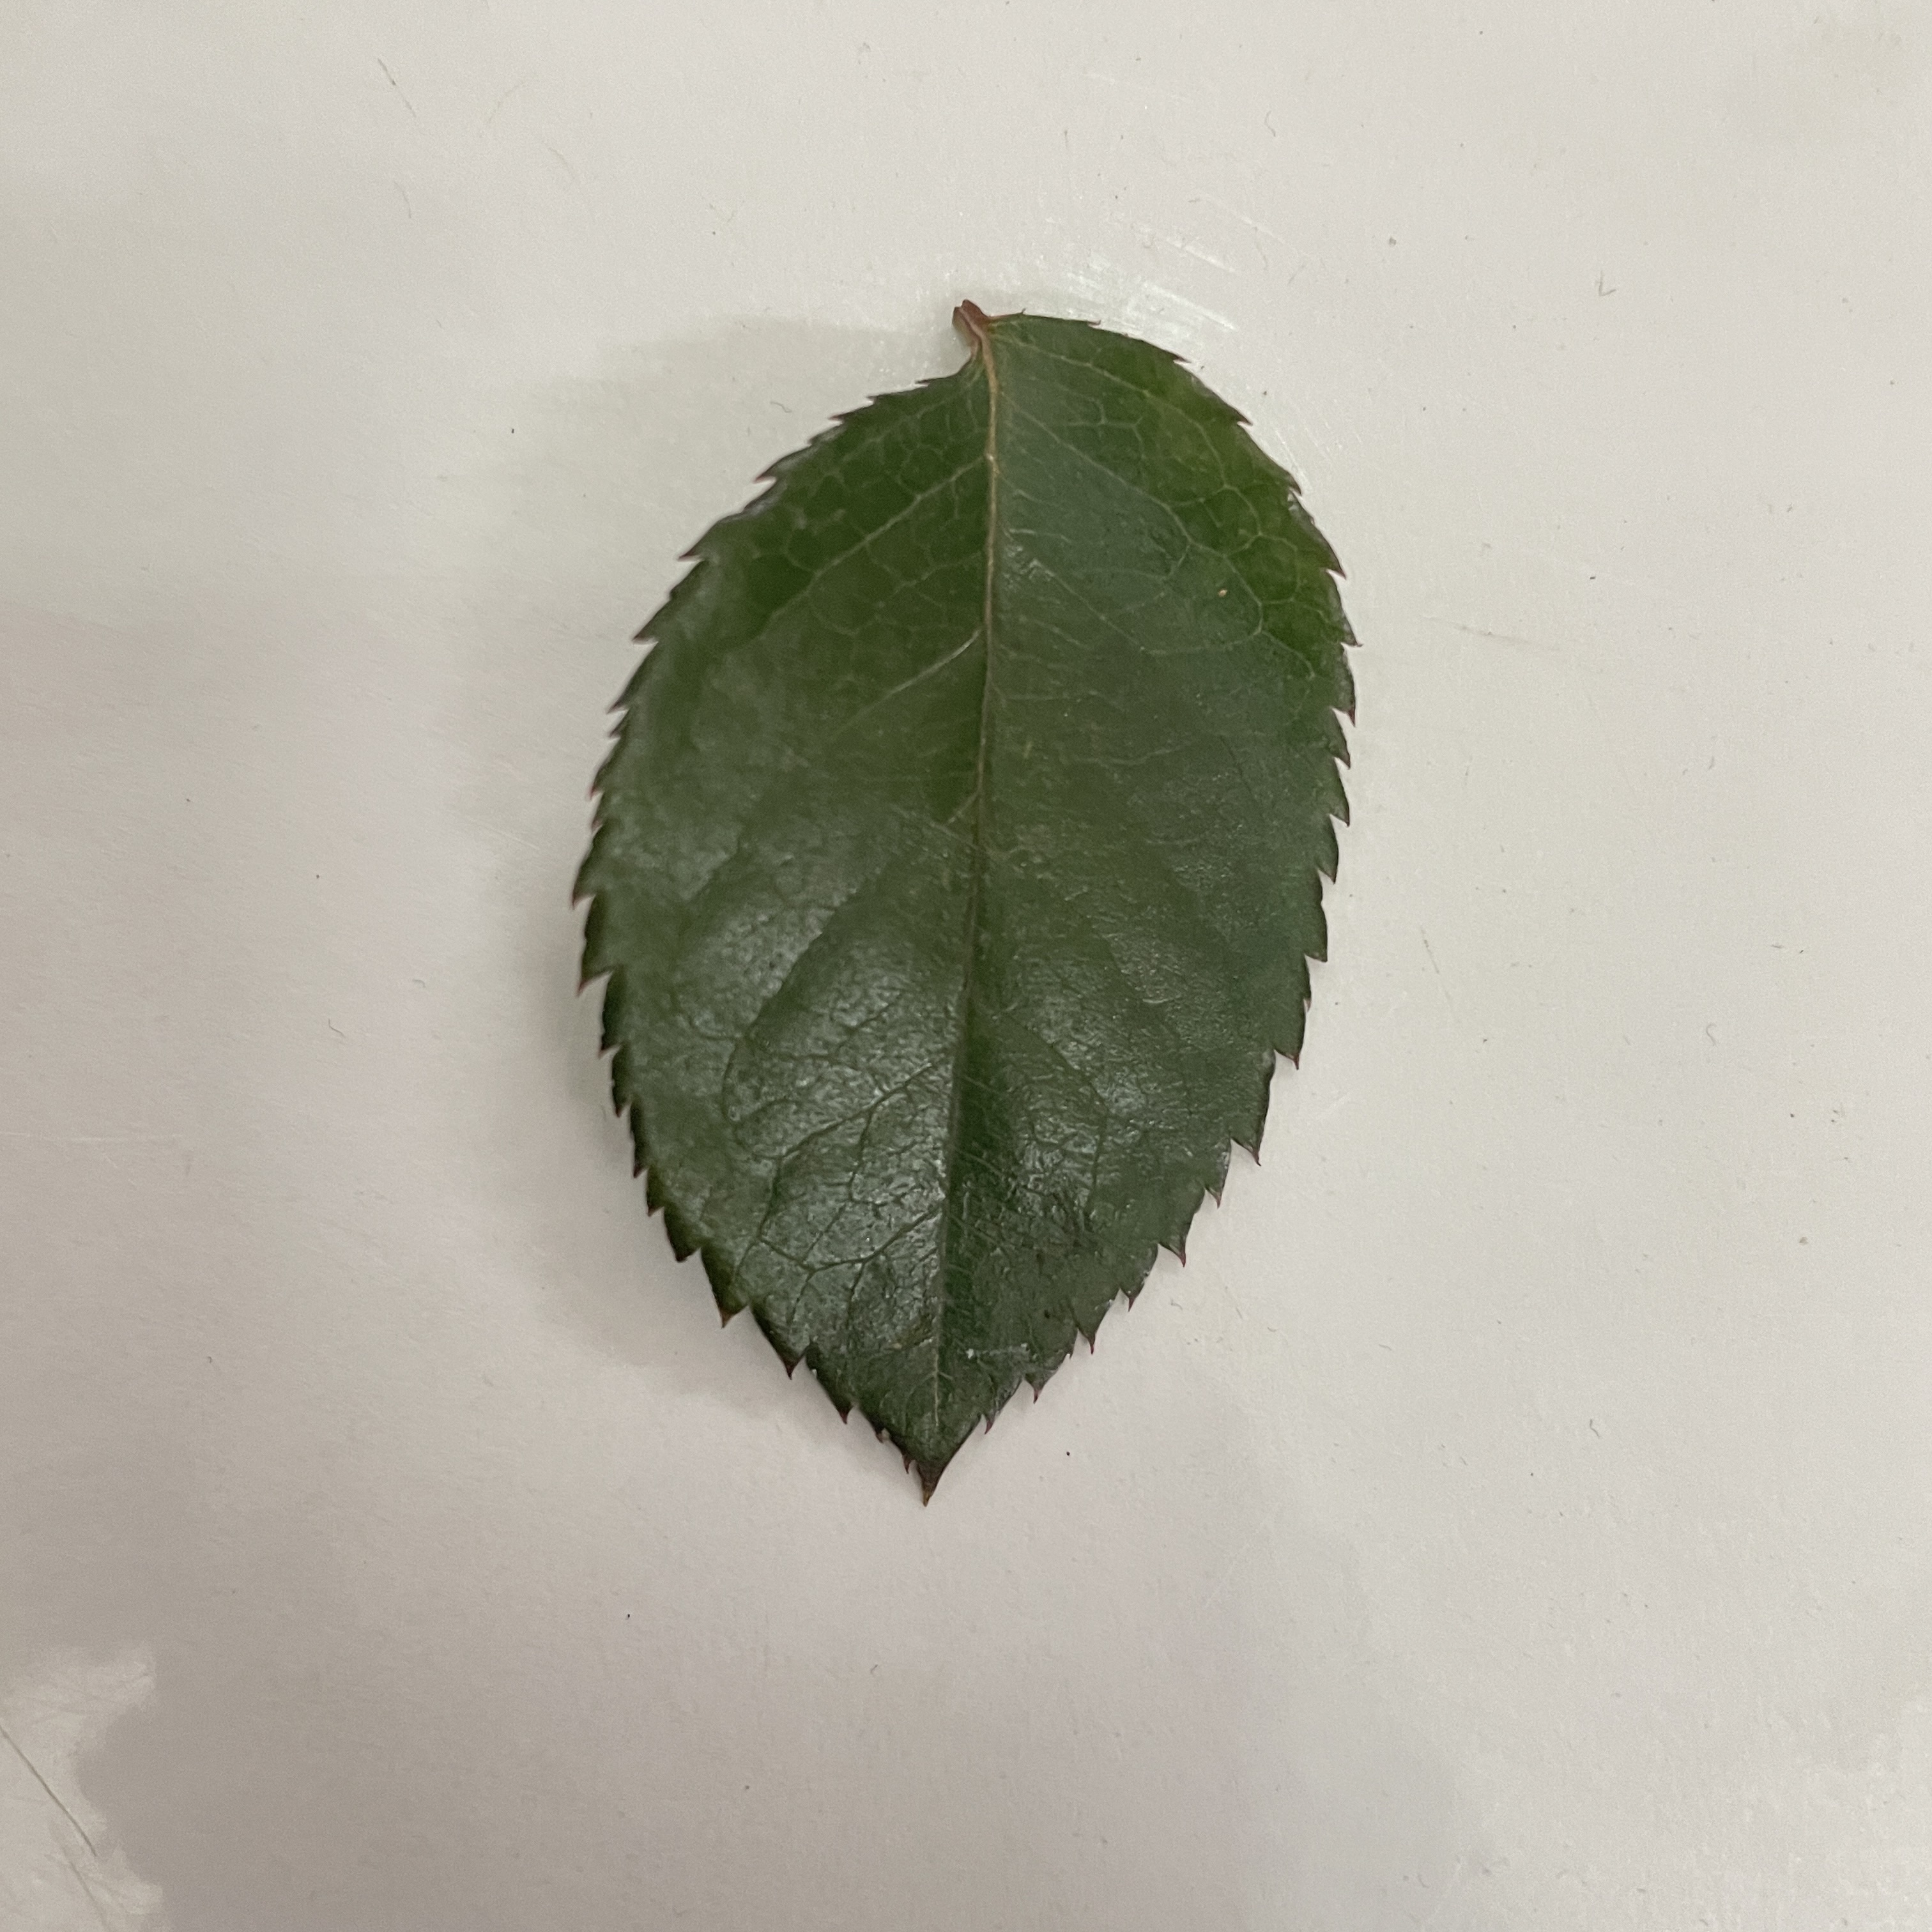
Label: Healthy Leaf